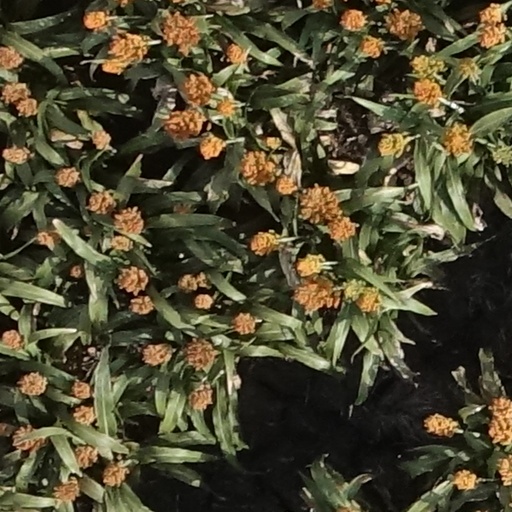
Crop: sorghum